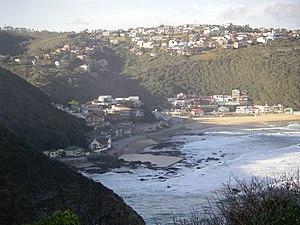
Herolds Bay est un village balnéaire en Afrique du Sud, situé dans la province du Cap-Occidental. Il fut nommé en l'honneur de Tobias Johannes Herold, prédicateur de l'église réformée hollandaise à George de 1812 à 1823.
La Municipalité de George est une municipalité locale relevant du District municipal de la route des jardins au sein de la province du Cap-Occidental en Afrique du Sud. Le siège de la municipalité est situé dans la ville de George.